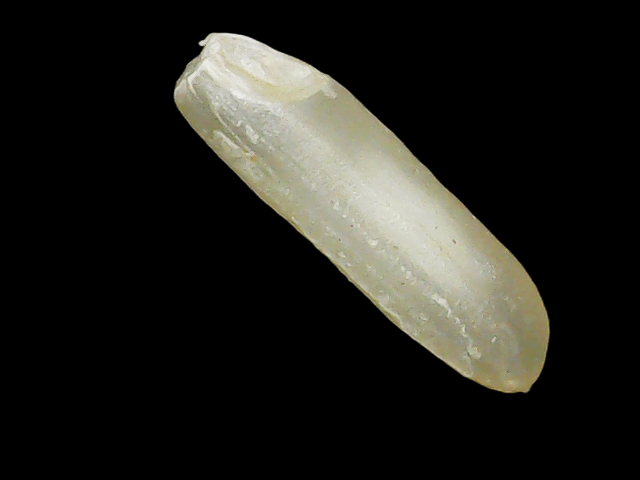
Rice variety: Binadhan21